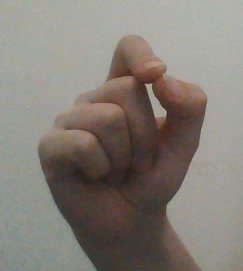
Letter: fa